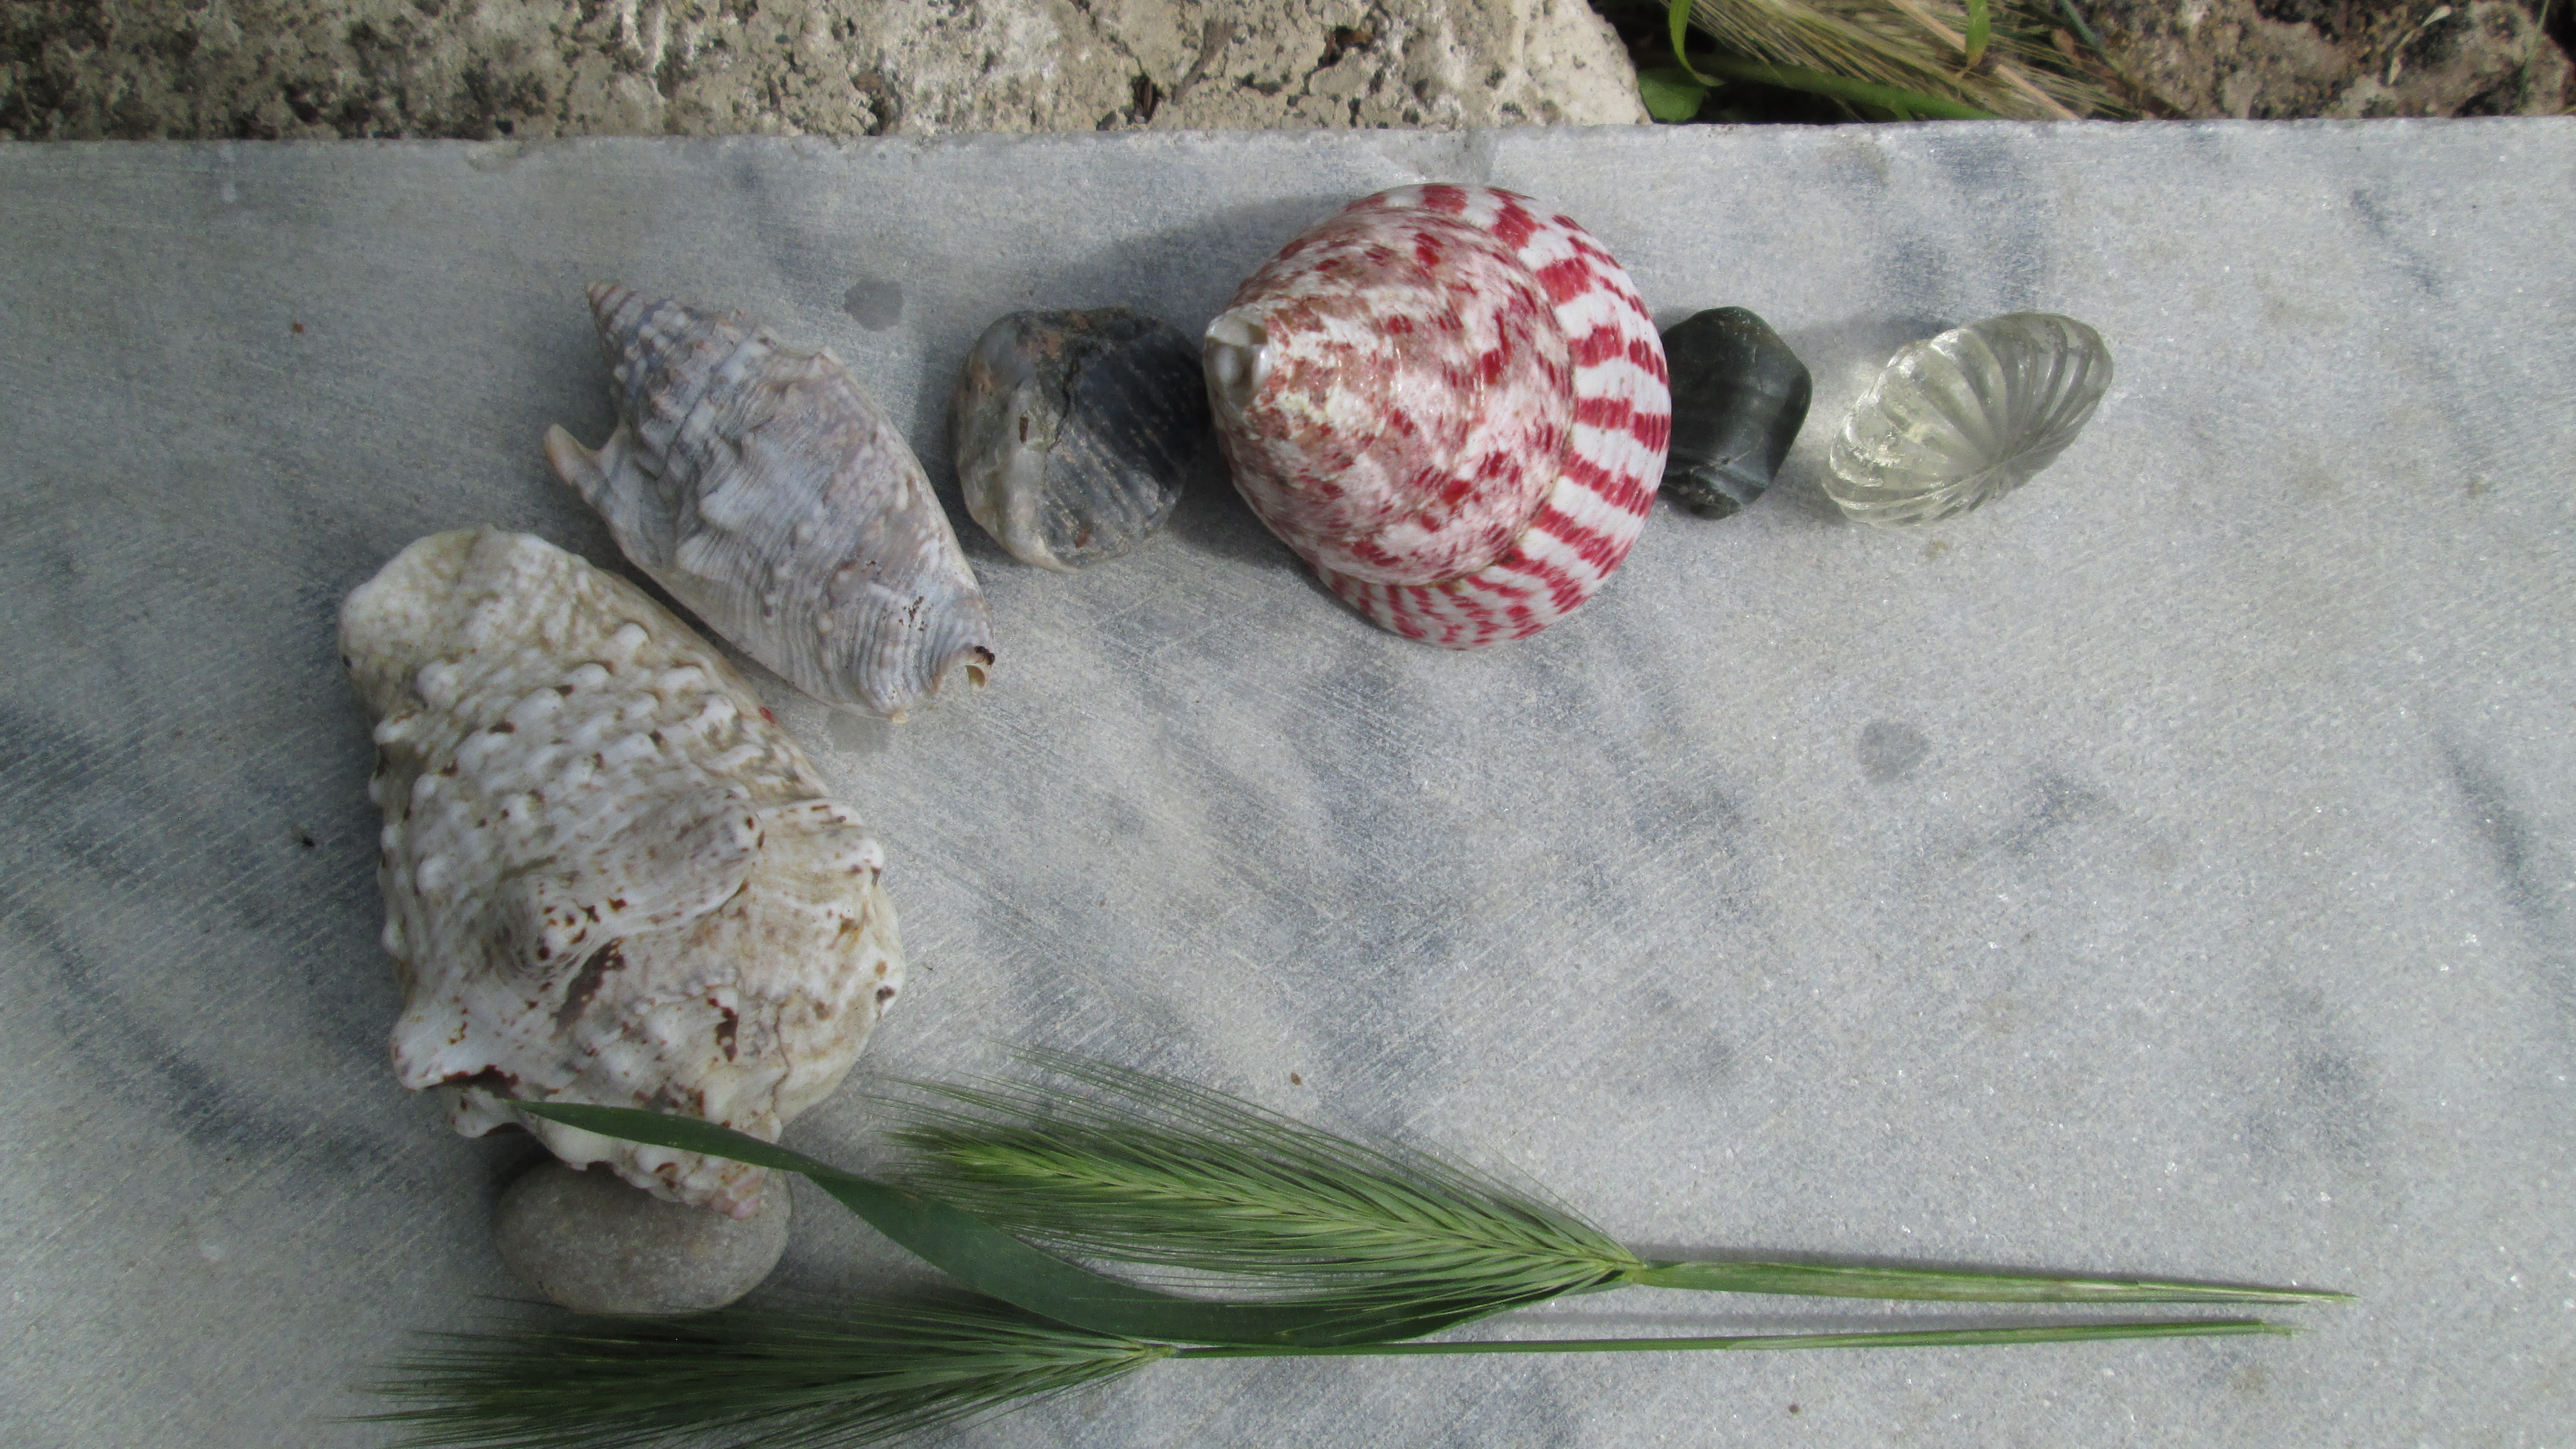
board, retro, vintage, card, frame, nature, creative, background, tulip, lily family, plant, flower, Corn smut, plant pathology, anthurium, sea snail, fritillaria